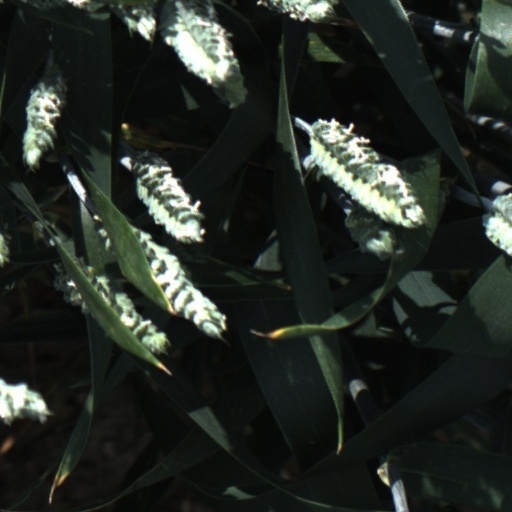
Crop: wheat